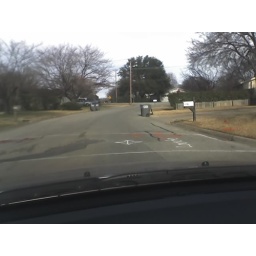
Right by the house there fixing a water leak